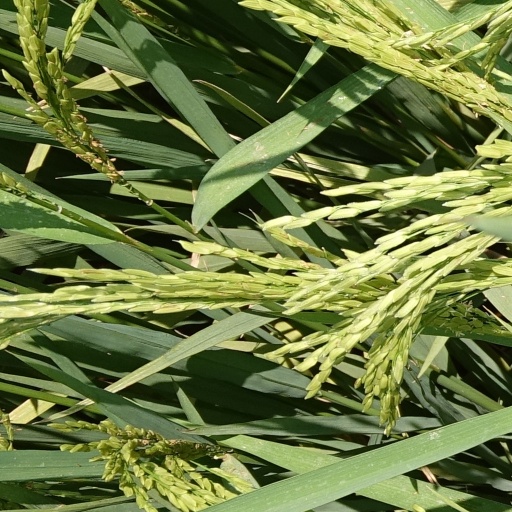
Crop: rice